Animals in space

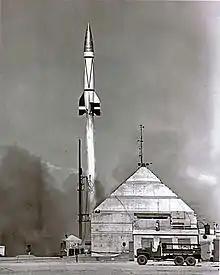
Rocket taking off behind barn

The first animals sent into space were fruit flies aboard a U.S.-launched V-2 rocket on 20 February 1947 from White Sands Missile Range, New Mexico. The purpose of the experiment was to explore the effects of radiation exposure at high altitudes. The rocket reached in 3 minutes 10 seconds, past both the U.S. Air Force and the international 100 km definitions of the boundary of space. The Blossom capsule was ejected and successfully deployed its parachute. The fruit flies were recovered alive. Other V-2 missions carried biological samples, including moss.